Bryant Park Studios

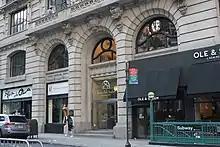
Main entrance

The first two stories are made of rusticated terracotta, which is carved to look like rusticated stone. The three center bays on 40th Street contain double-height archways. The center archway serves as the building's main entrance and contains a plate-glass door, above which is a keystone with a cartouche. The remainder of the ground story on 40th Street and Sixth Avenue contains signs and storefronts. The Sixth Avenue elevation has had a storefront since the building's opening, but the storefront was redesigned at some point in the 20th century.